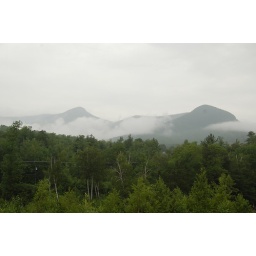
Rain clouds over the mountains